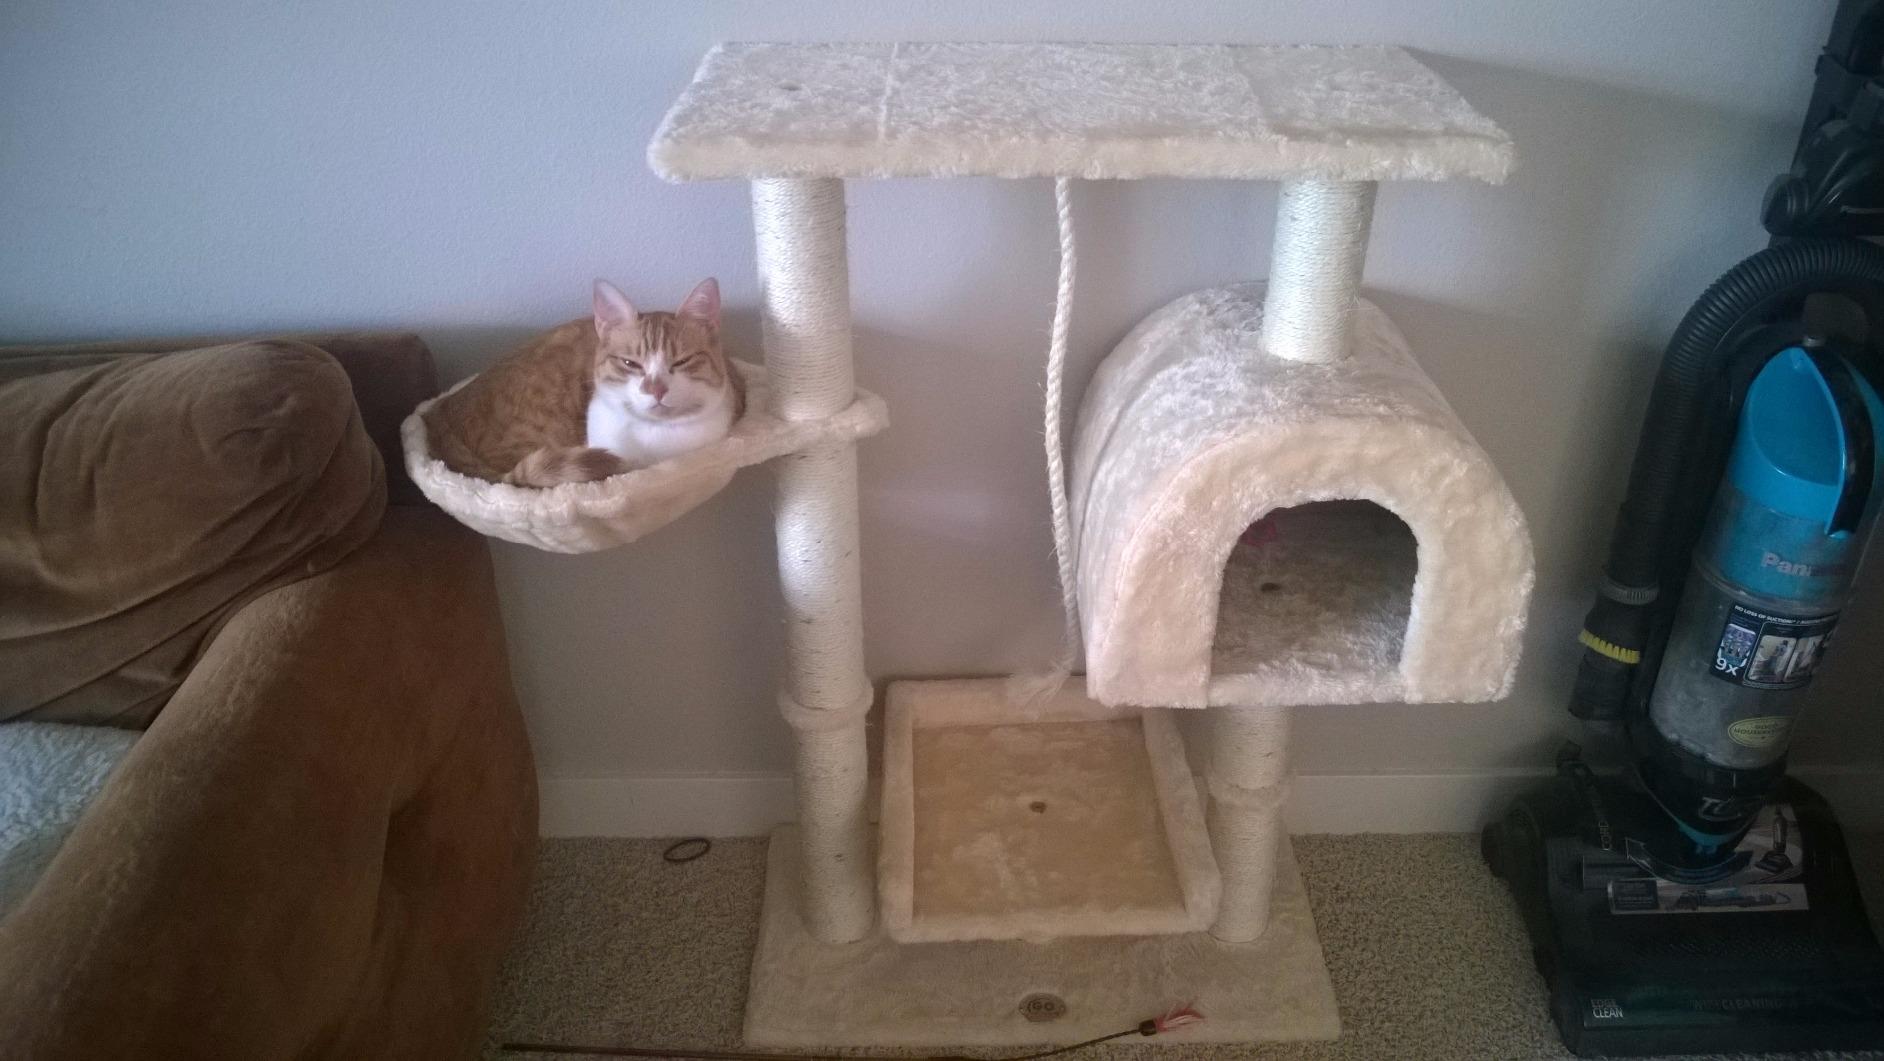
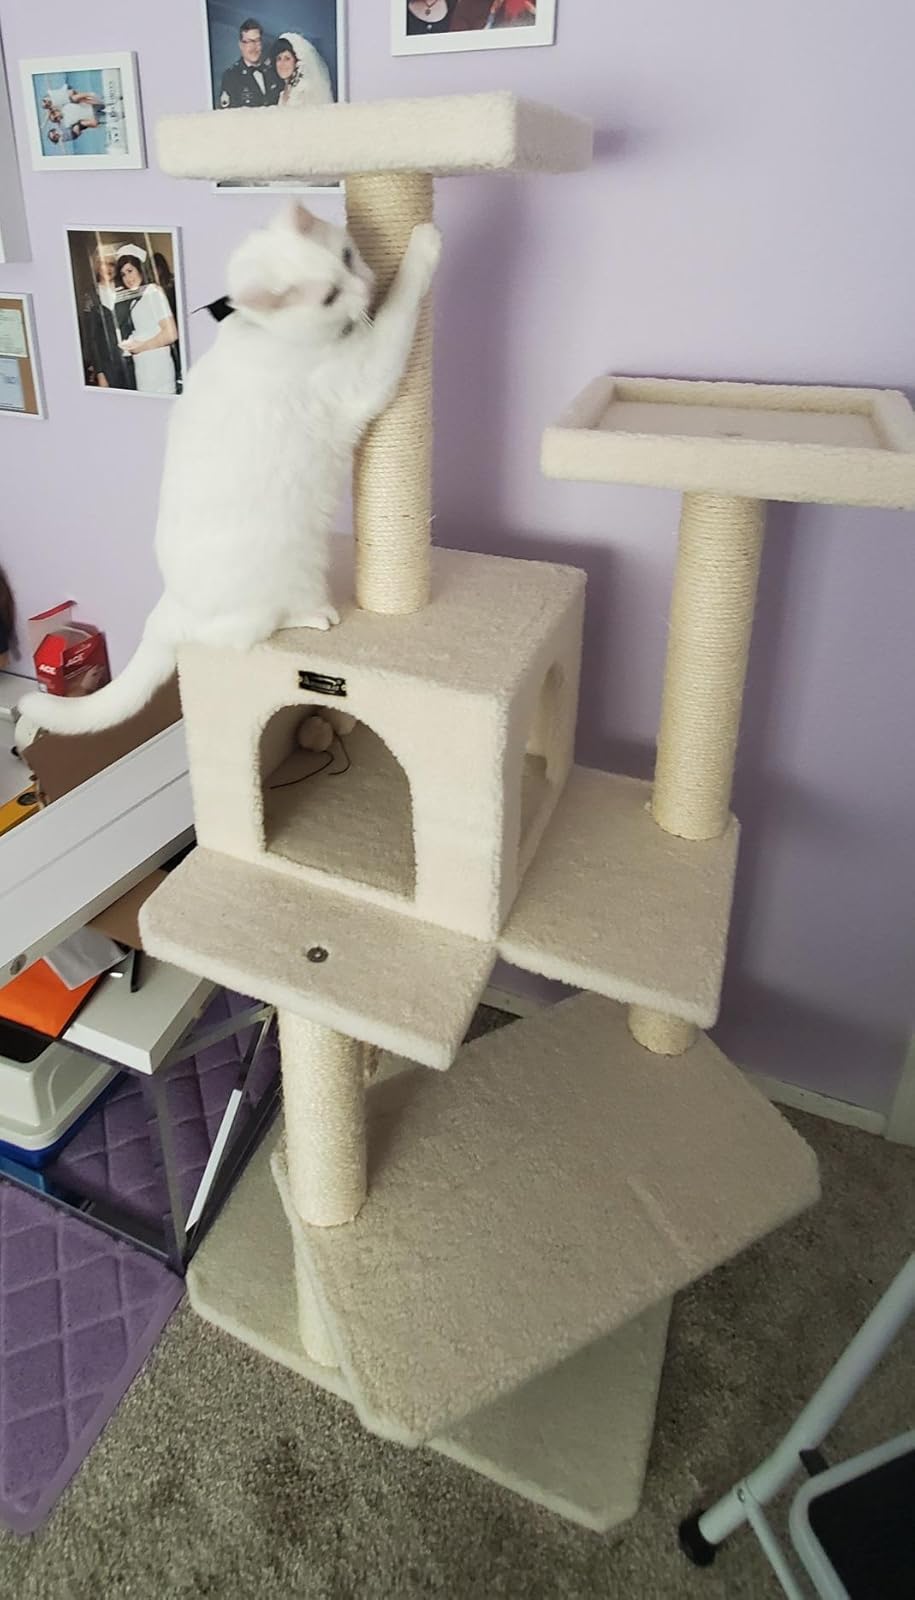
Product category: items_cat tree
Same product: no